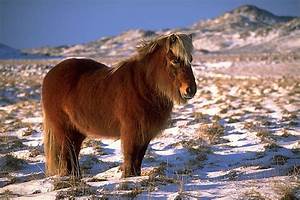
Label: cavallo